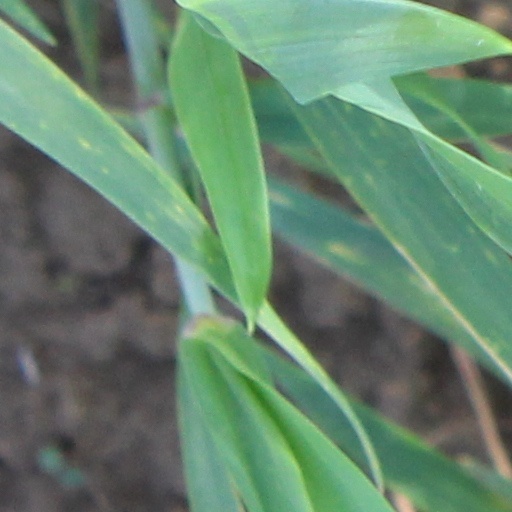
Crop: wheat